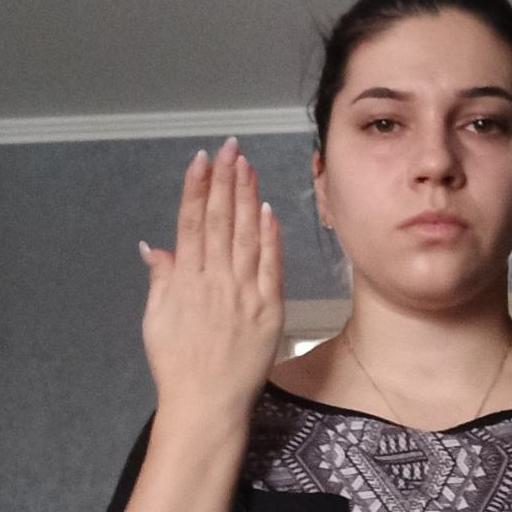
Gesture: stop_inverted